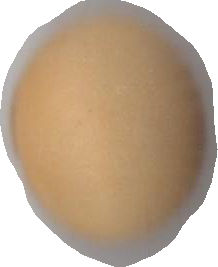
Variety: Grobogan